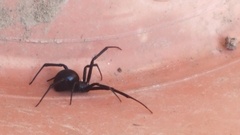
Species: Lactrodectus_hesperus